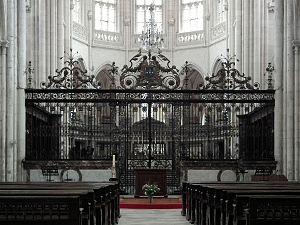
Jan V van Brugge, heer van Gruuthuse, est né en Flandre à Bruges vers 1458 et mourut à Abbeville, en 1512, était un noble flamand au service du duc de Bourgogne puis du roi de France.
L'église abbatiale de Saint-Riquier est un édifice religieux majeur de la Picardie. Elle constitue avec la collégiale Saint-Vulfran d'Abbeville et la chapelle du Saint-Esprit de Rue l'un des plus beaux spécimens de l'art gothique flamboyant en Picardie maritime. Faisant partie d'un ensemble monumental plus vaste, l'abbatiale est classée au titre des monuments historiques dès |1840.
Situé dans le Perche Sarthois et culminant à 320 mètres, le château de Montmirail surplombe le village du même nom.